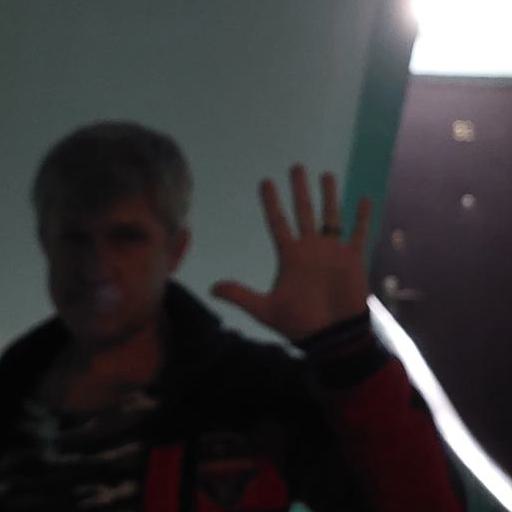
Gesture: palm